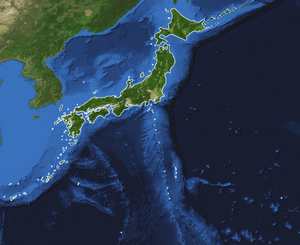
Voici une liste d'îles du Japon.